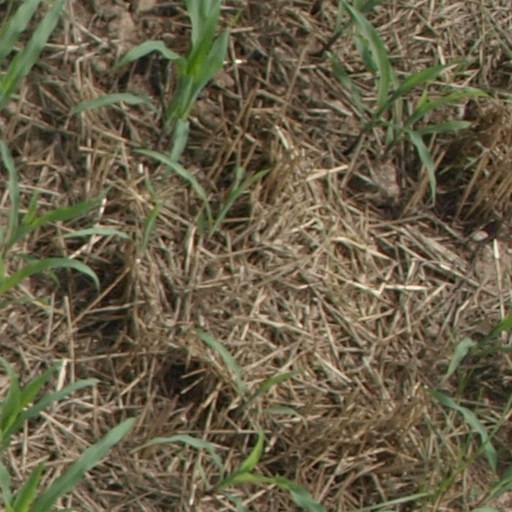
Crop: maize; corn